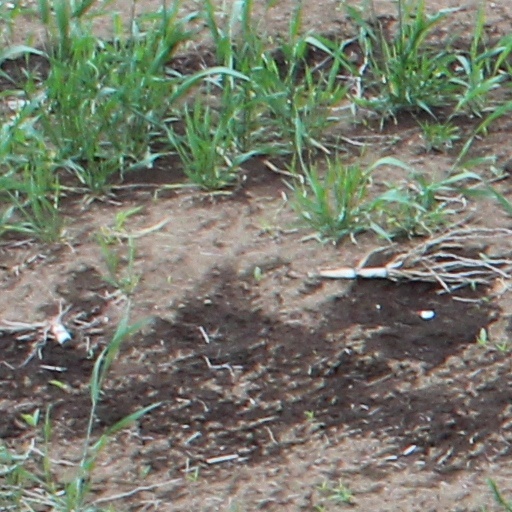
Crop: wheat